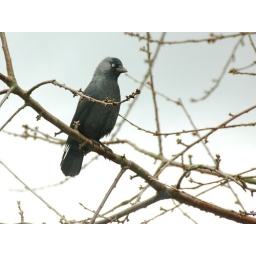
Lookin' at me inside the window - i.e. shot through my window in the tree just outside.